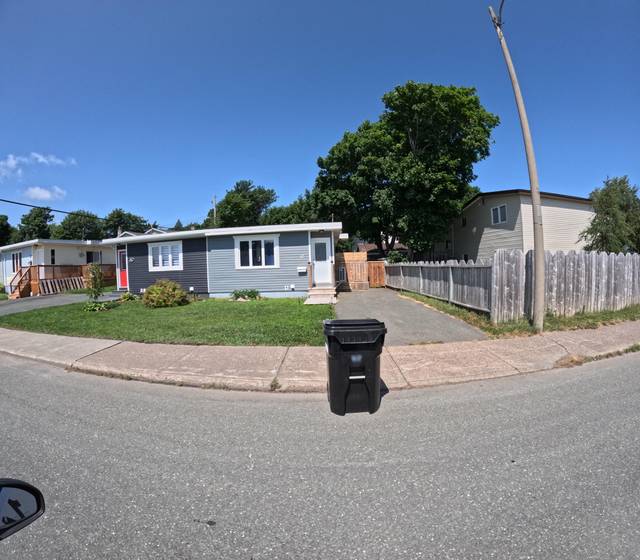
Region: Canada
Coordinates: 47.531, -52.76